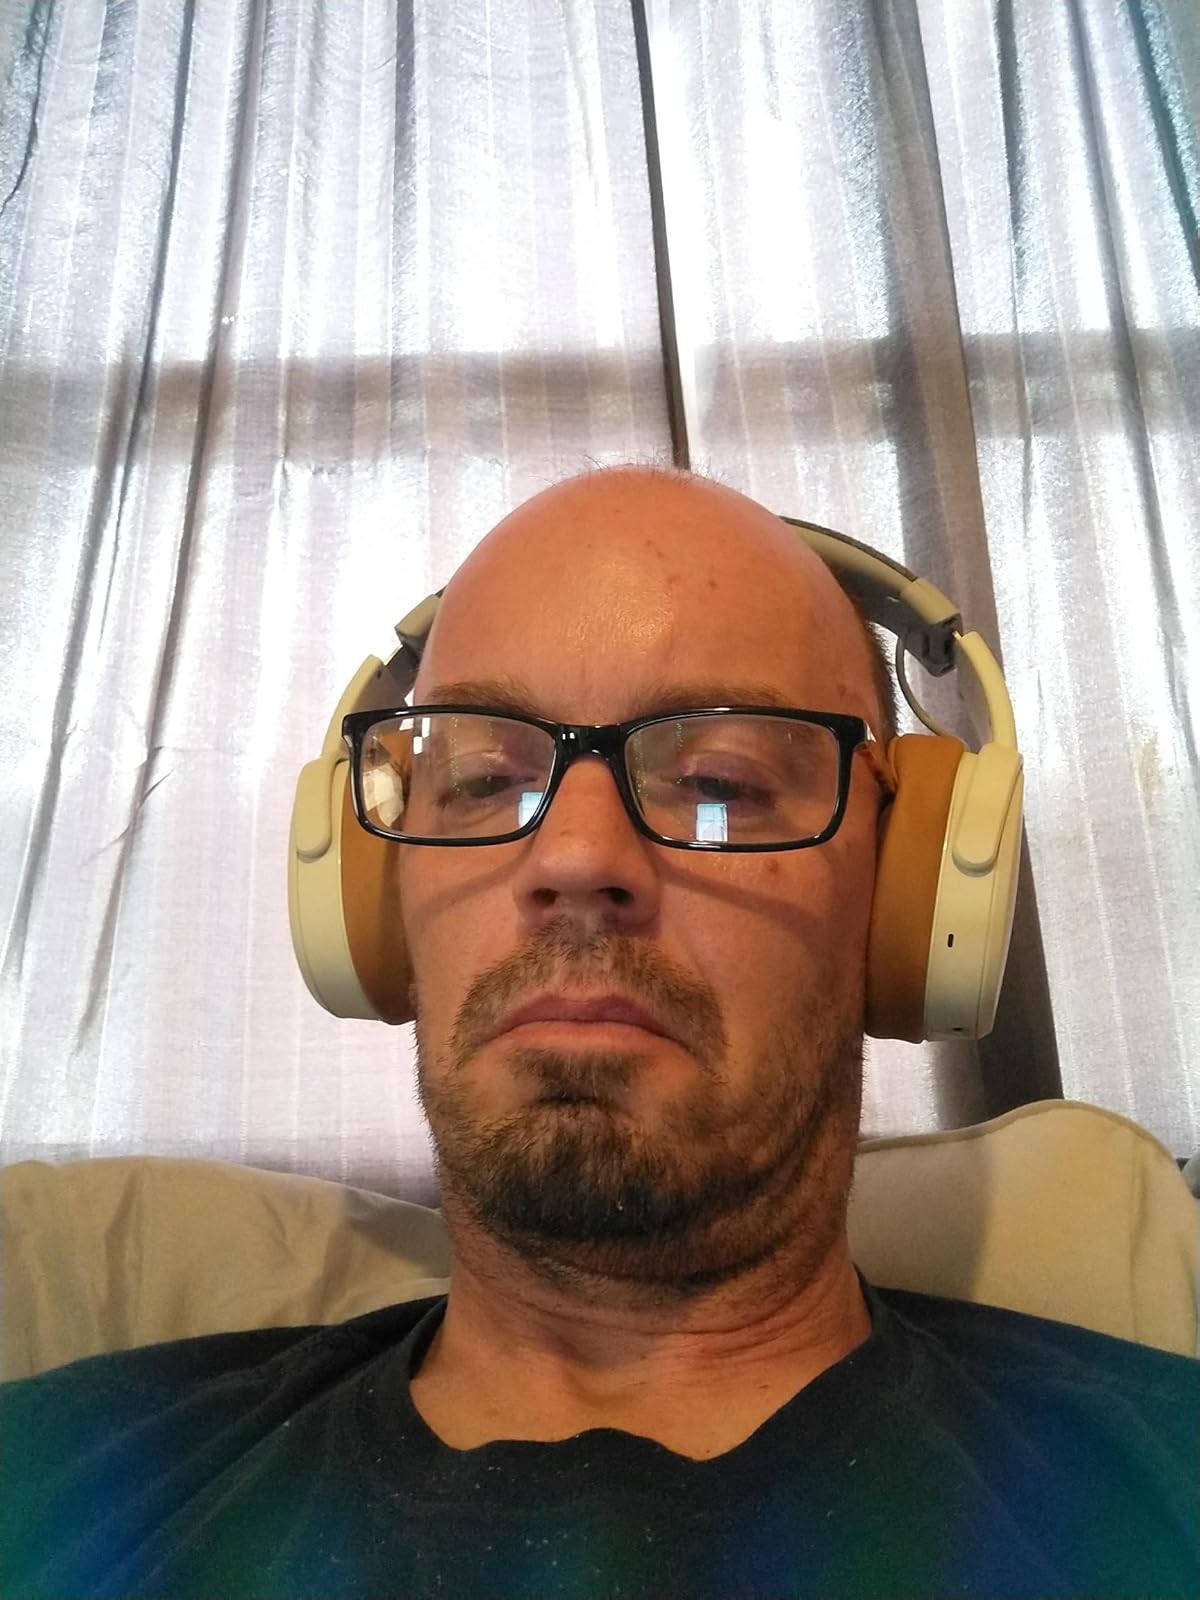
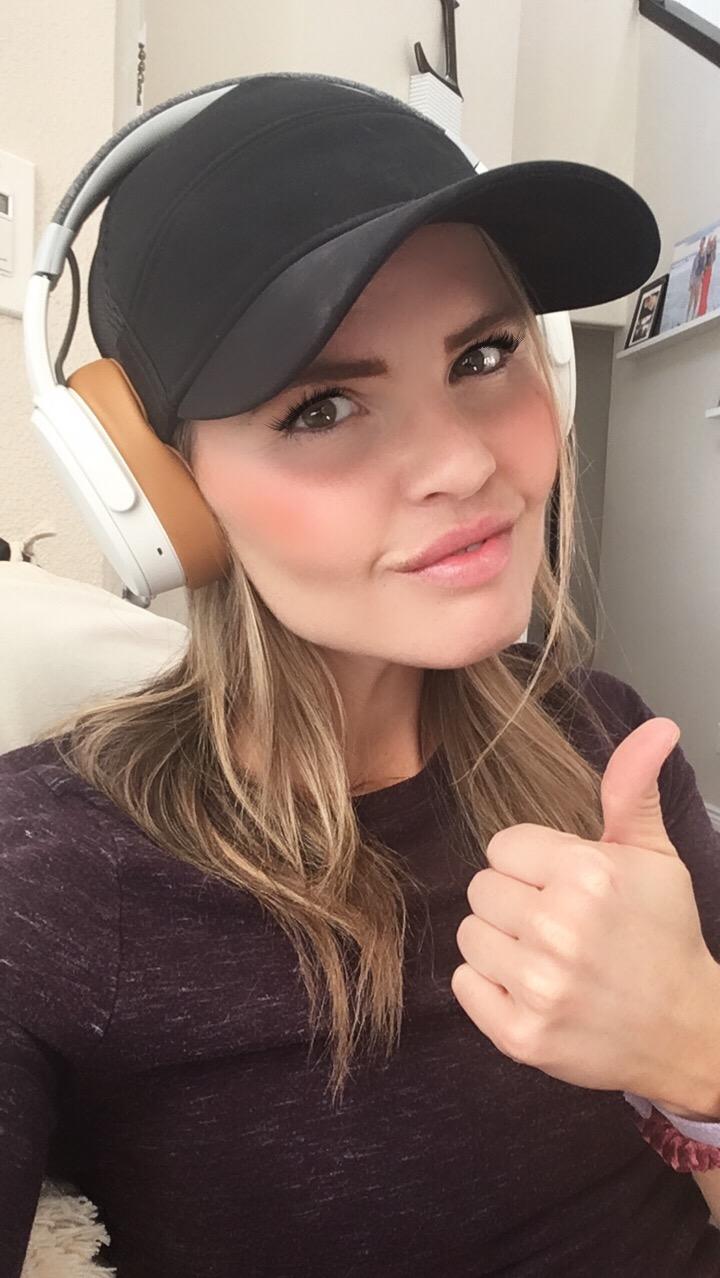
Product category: headphones
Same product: yes